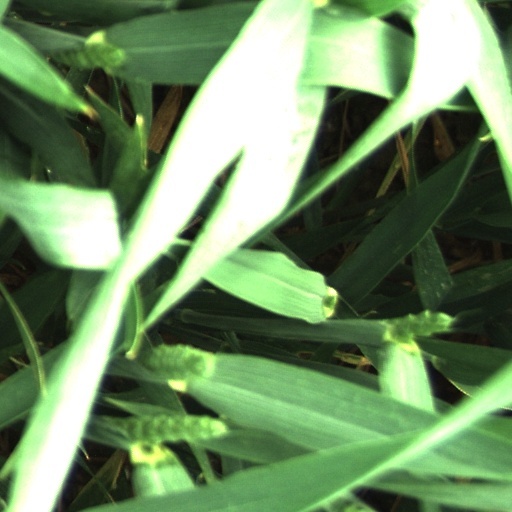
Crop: wheat